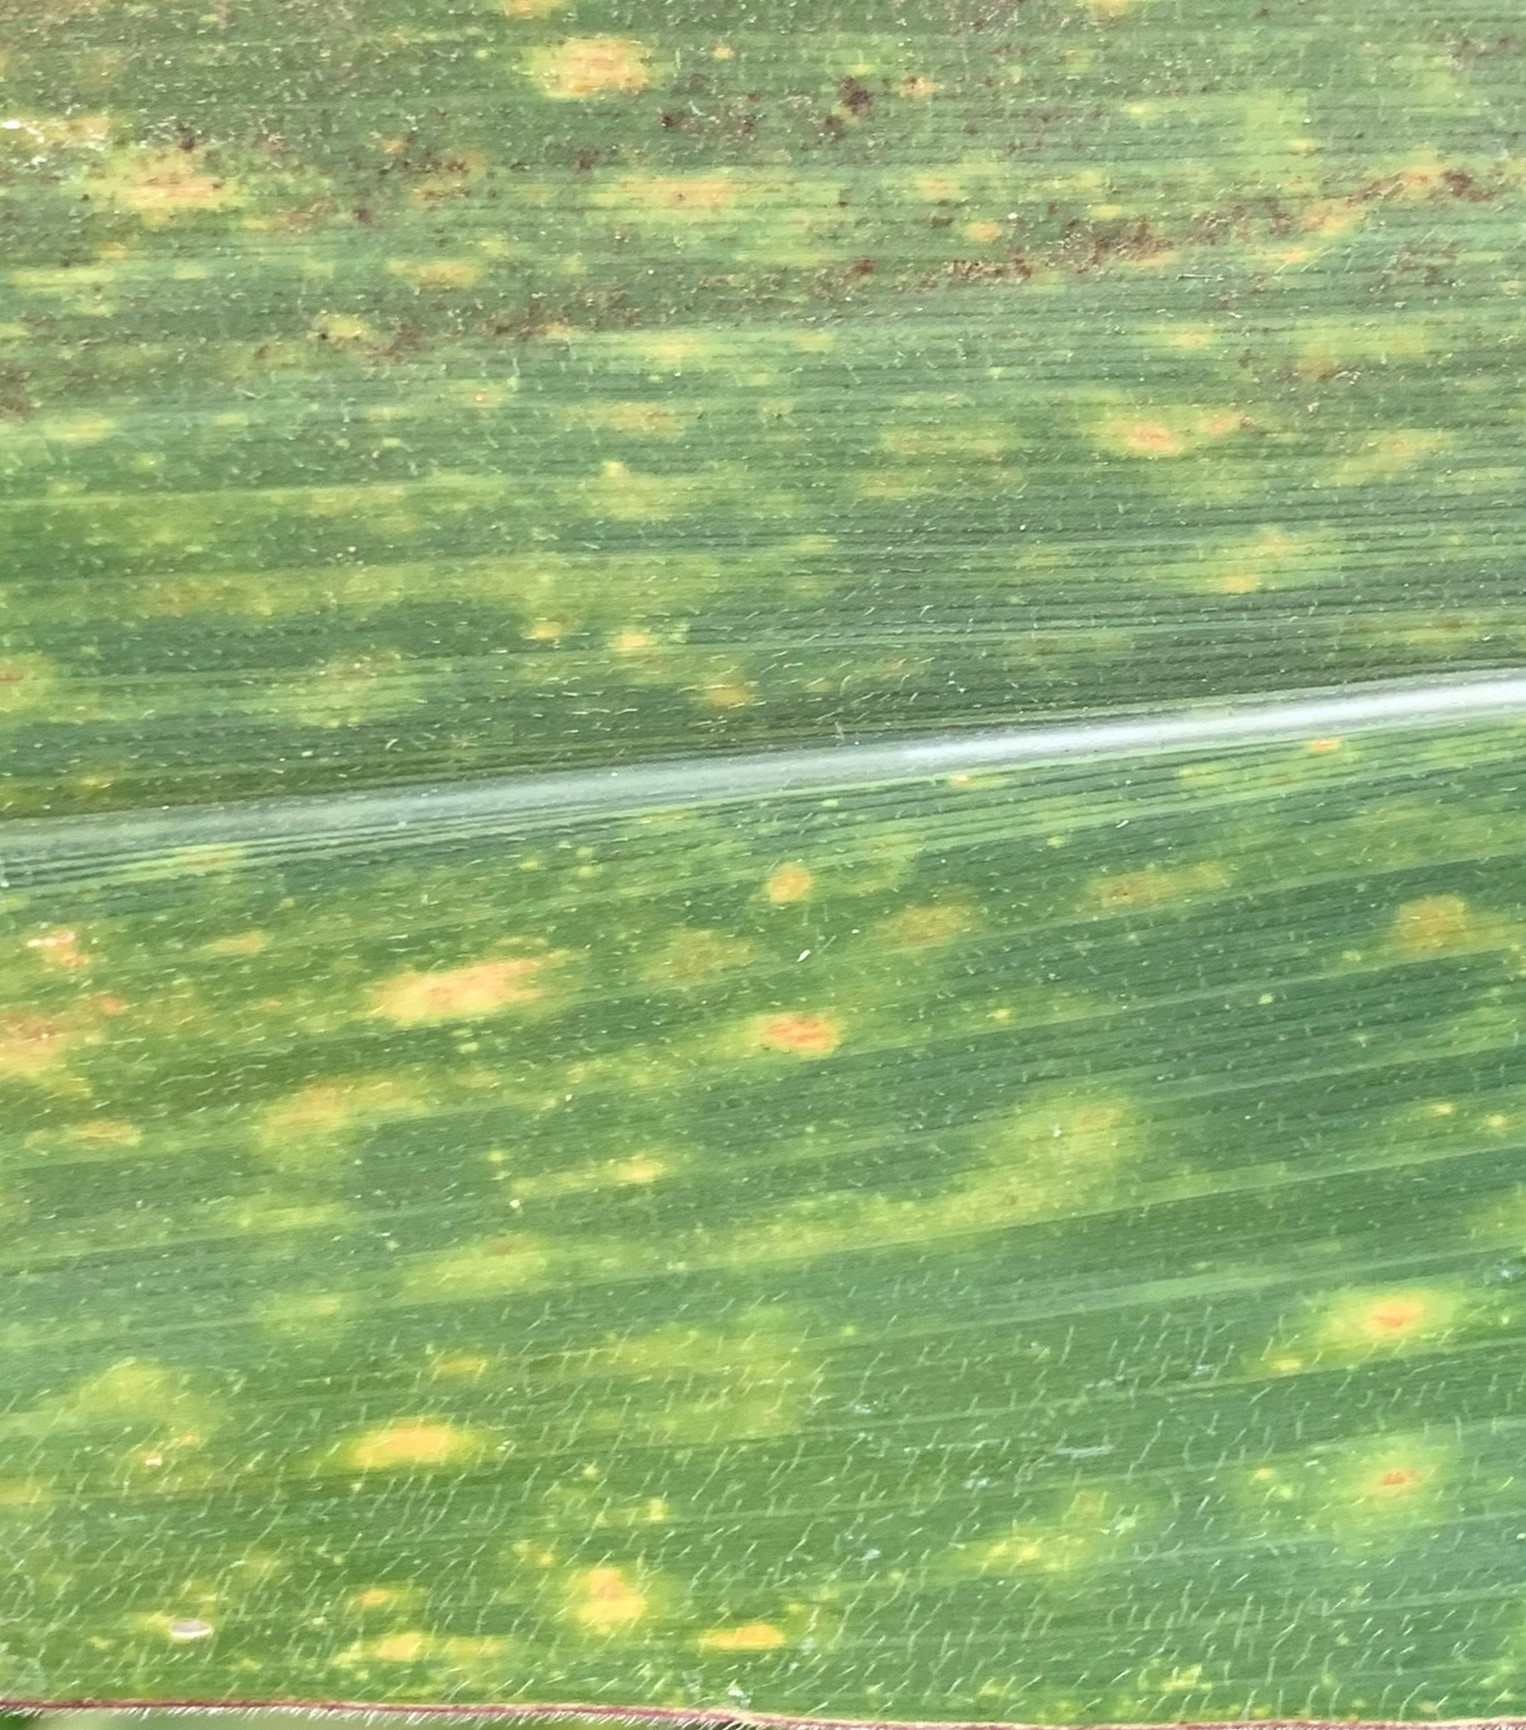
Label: MLN